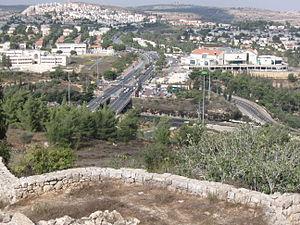
Mevasseret Tsion est une commune israélienne située sur les hauteurs de Jérusalem. Elle a le statut de conseil local. Elle est située à 6 km à l'ouest de Jérusalem. La municipalité de Mevasseret Zion est issue du regroupement de Mevasseret Yéroushalaïm, Maoz Tsion Aleph et Maoz Tsion Bet. Elle compte 15 quartiers.